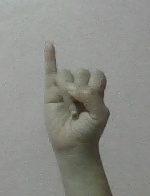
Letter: meem